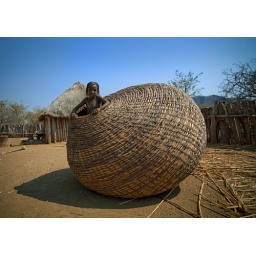
Mundimba tribe girl in giant basket - Angola